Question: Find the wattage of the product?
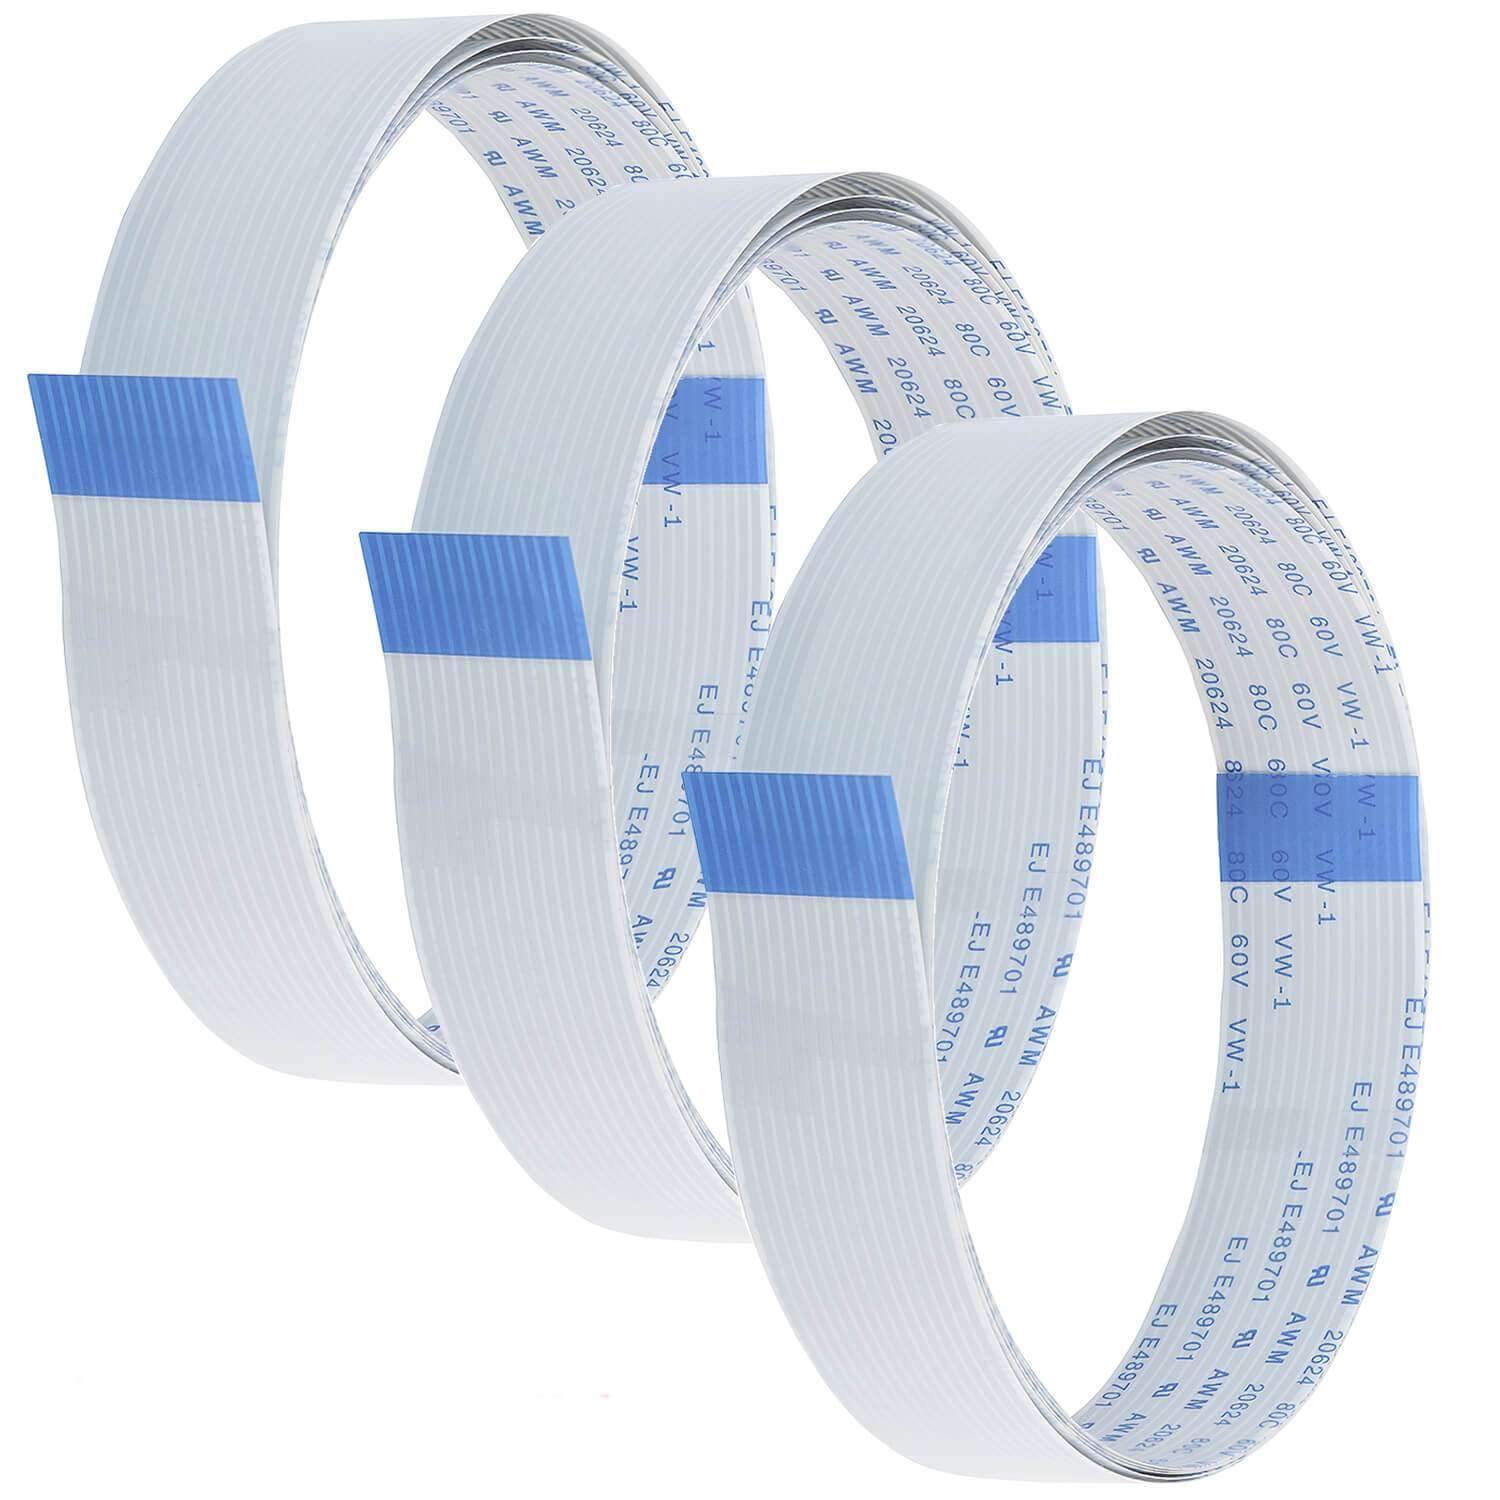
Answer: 1.0 watt